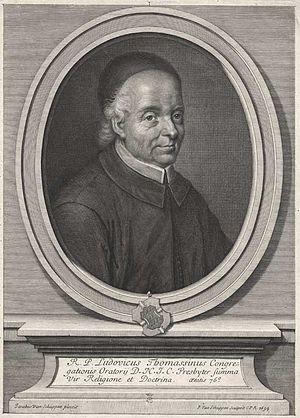
Louis de Thomassin d’Eynac, ou plus simplement Louis Thomassin, né le 28 août 1619 à Aix-en-Provence et mort le 24 décembre 1695 à Paris, est un religieux et théologien français, prêtre de l'Oratoire.